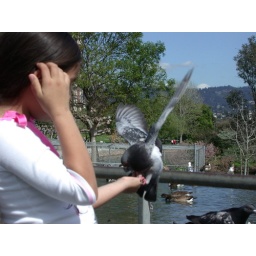
At the oldest bird sanctuary in the country at Lake Merrit here in Oakland, the birds rule.